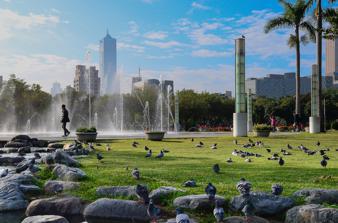
Building: Central Park (Kaohsiung)
Country: Unknown
Year built: 1976
Park in Qianjin, Kaohsiung, Taiwan Central Park 中央公園 Type park Location Cianjin , Kaohsiung , Taiwan Coordinates 22°37′30″N 120°17′57″E / 22.624943°N 120.299250°E / 22.624943; 120.299250 Opened 1976 Public transit access Central Park Station Central Park ( traditional Chinese : 中央公園 ; simplified Chinese : 中央公园 ; pinyin : Zhōngyāng Gōngyuán ; Pe̍h-ōe-jī : Tiong-iong Kong-hn̂g ) is a park in Cianjin District , Kaohsiung , Taiwan . The park is an oasis of greenery in the midst of a heavily built-up urban area. History Kaohsiung Central Park in 2009 City planners first conceived of, and set aside space for, a park at Central Park's current location during the period when Taiwan was under Japanese rule . Later on, planners during the early period of Republic of China rule referred to the concept as Park Number 15 . Central Park formally came into being in 1976. At one point, the park featured a library, basketball courts, tennis courts, a parking lot, the District swimming pool, and Sun Yat-sen Arena. The park was adopted by the Rotary Club and thus also became known as Rotary Park . In the 1990s, most of the built-up areas were removed and replaced with grassy or wooded parkland. This was the result of the efforts of environmentalist groups, and dovetailed with the construction of the MRT Red Line . The Kaohsiung Rapid Transit Corporation footed the bill for the conversion. In February 2014, it came to light that city officials had privately come to an agreement with a charitable organization founded on behalf of a deceased lumber tycoon to pave over a wooded area at the northwest corner of Central Park and erect a public library bearing the name of said individual. A wide array of local citizens have arisen to oppose the proposed partial paving over of Central Park. Features Kaohsiung Literature Library Central Park includes Kaohsiung Literature Library, Scenic Lake, Middle Island, Speech Square, Water Square, Hedgerow Labyrinth and Outdoor Terrace. Water Square offers 20-minute-long "water dances" several times a day. Transportation The park is accessible from Central Park Station of Kaohsiung MRT . The main exit of the station is located at the east edge of the park. See also List of parks in Taiwan References